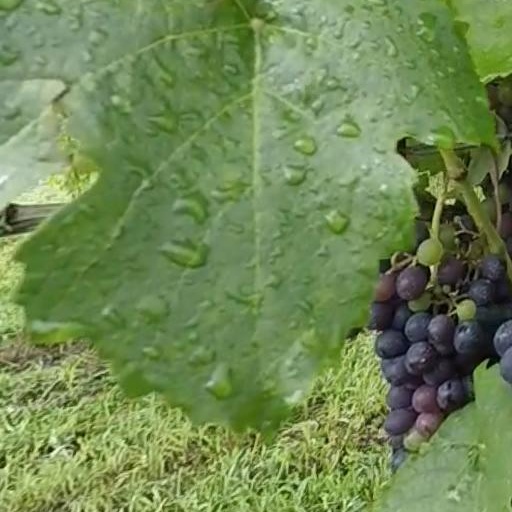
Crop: grape